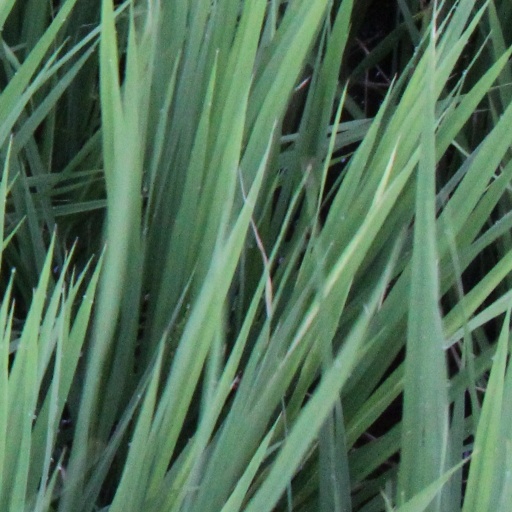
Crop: rice